Robert Pierpont Blake

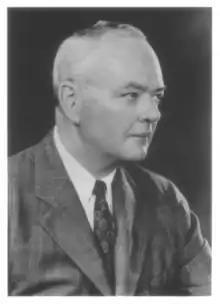
Robert Pierpont Blake

Robert Pierpont Blake (November 1, 1886 – May 9, 1950) was an American byzantinist and scholar of the Armenian and Georgian cultures.